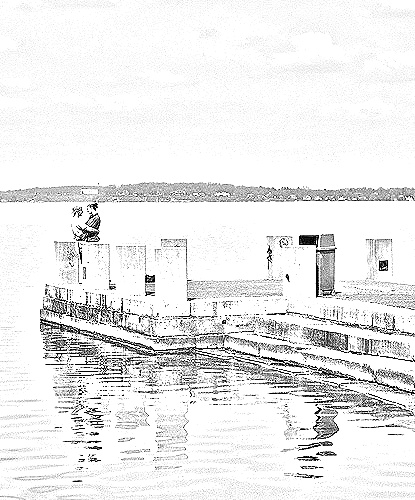
Portrait style: Sketch Portrait